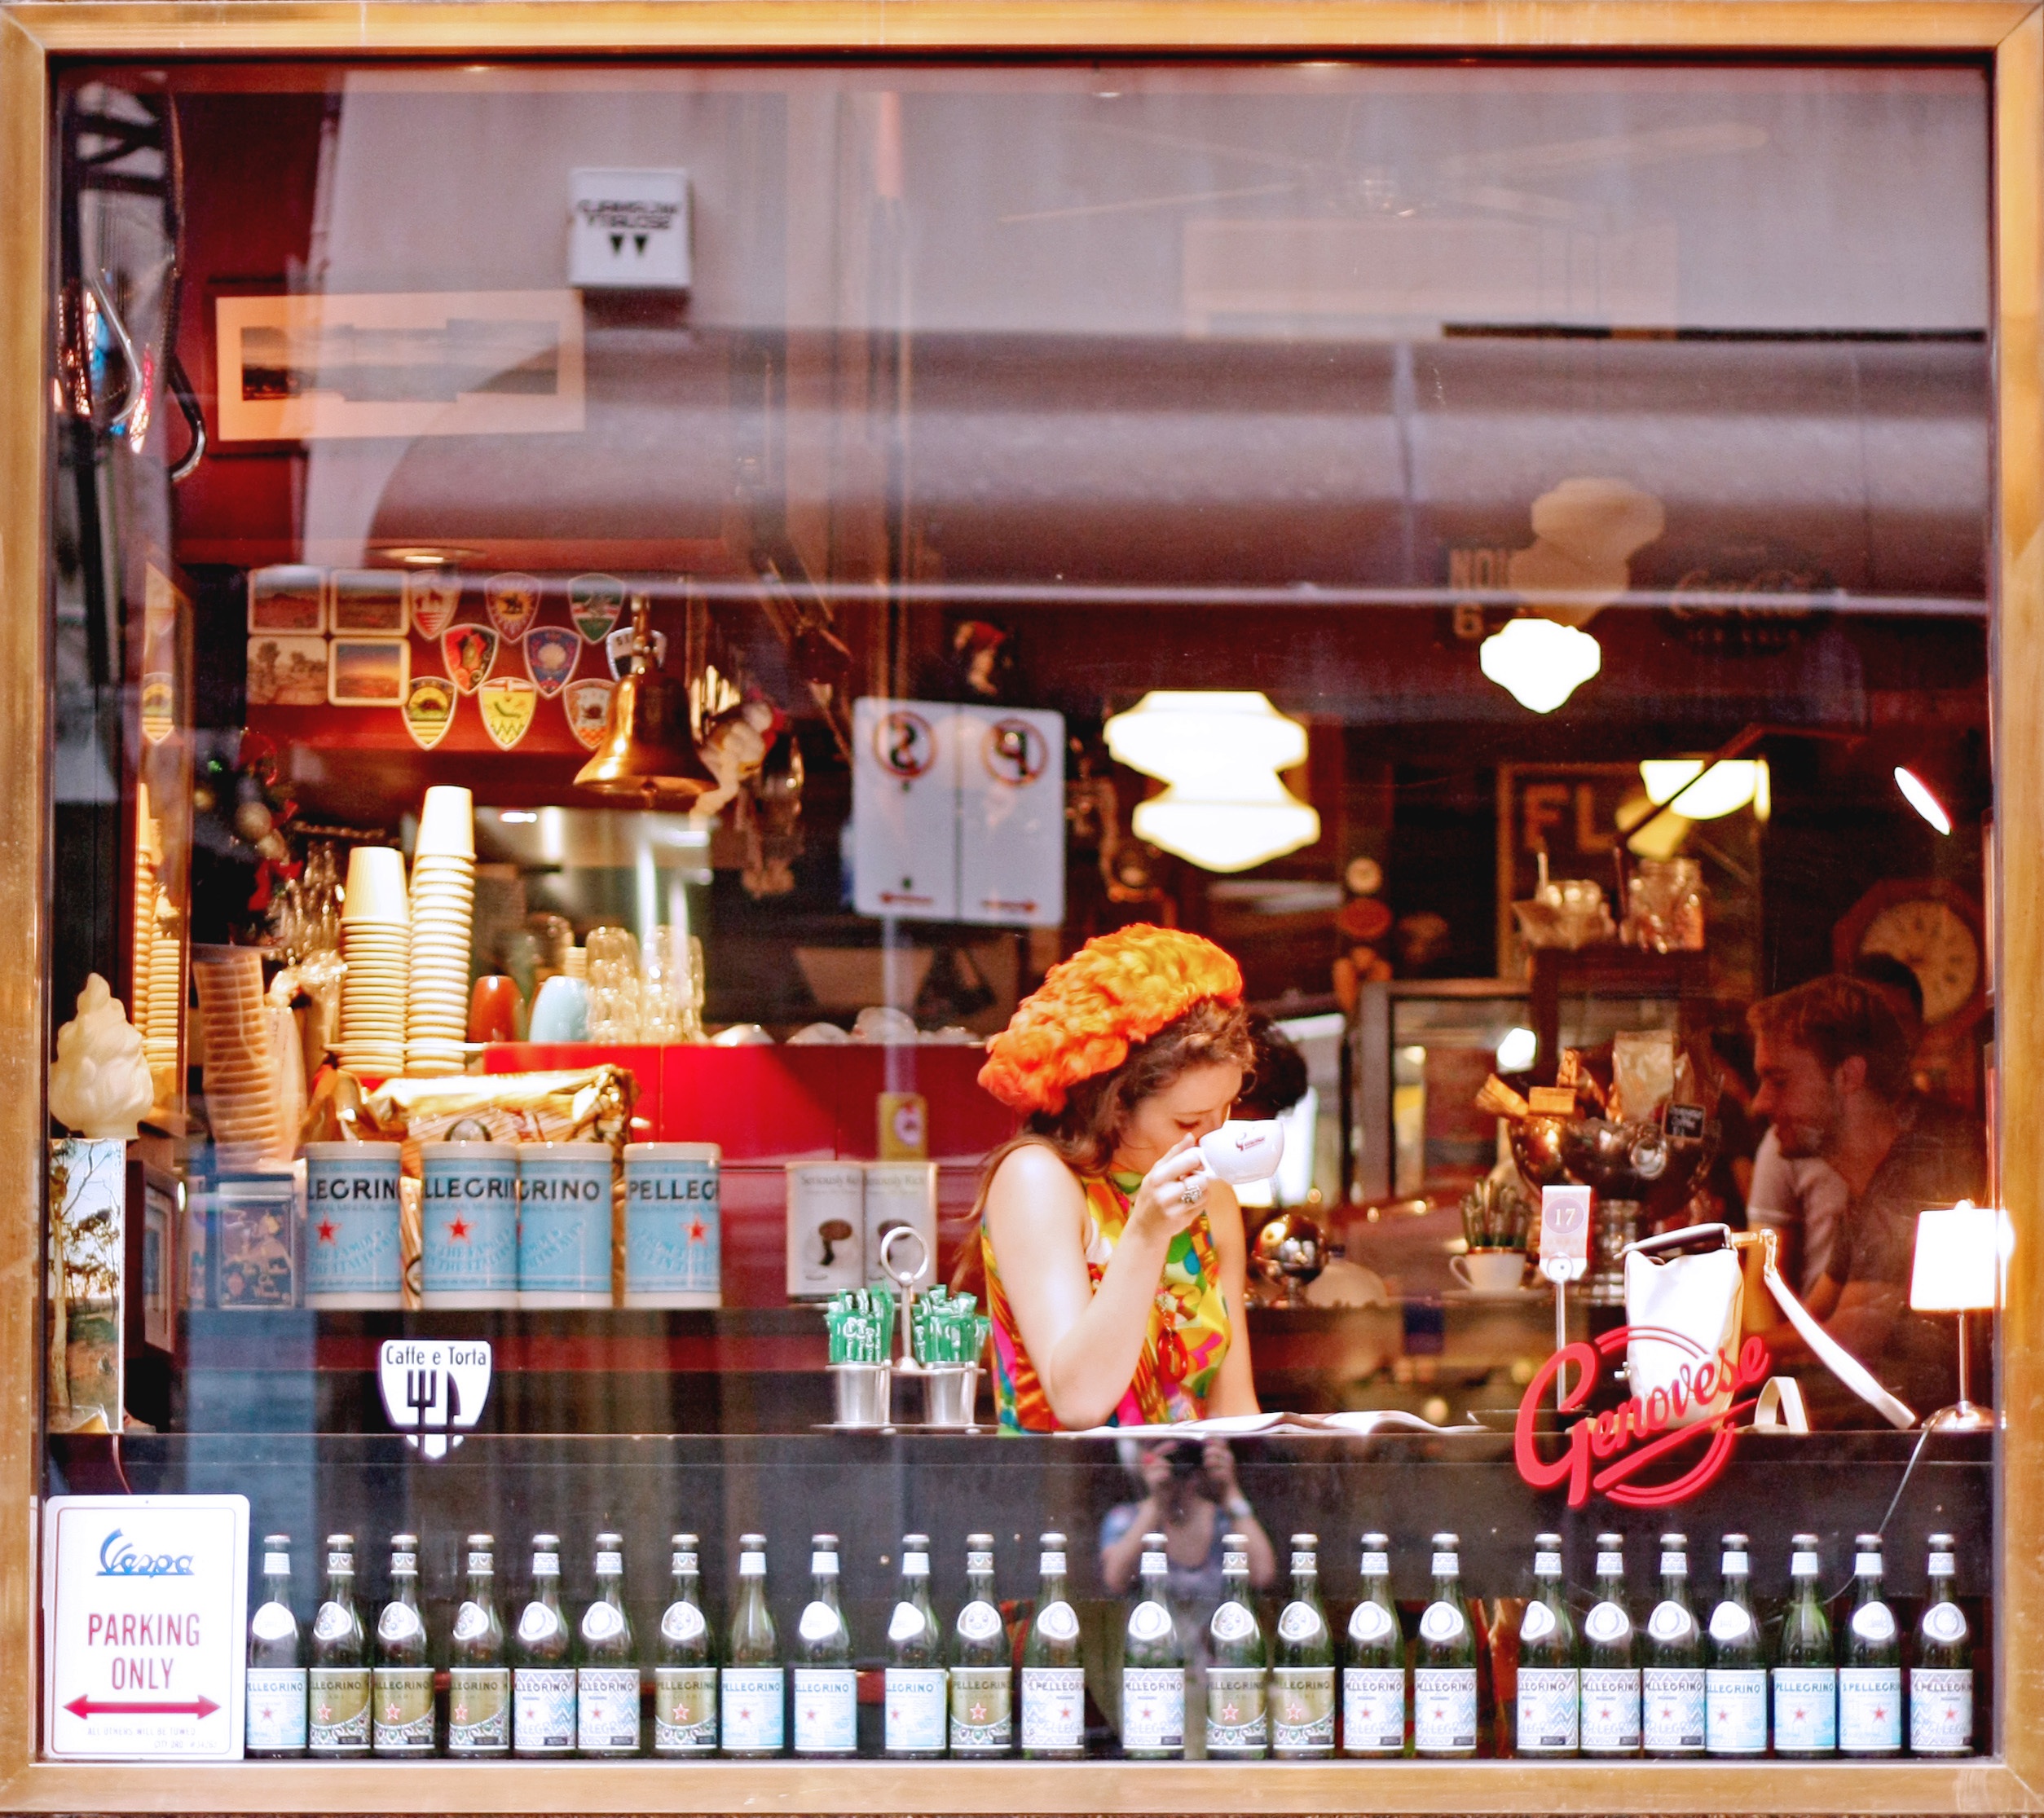
restaurant, toy, fast food, display window